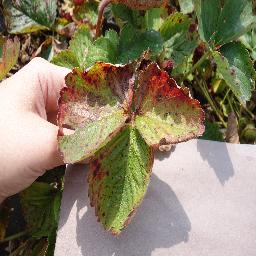
Label: Strawberry___Leaf_scorch